Life with Billy

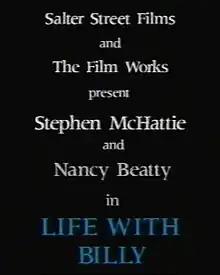
Movie poster

Life with Billy is a 1994 Canadian television film based on the non-fiction book of the same name by Brian Vallée. The film was nominated for five Gemini Awards, and won three.